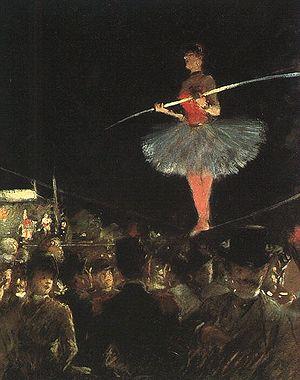
Louis Henri Forain, dit Jean-Louis Forain ou Jean Forain, né à Reims le 23 octobre 1852 et mort à Paris 16ᵉ le 11 juillet 1931, est un peintre, illustrateur et graveur français.